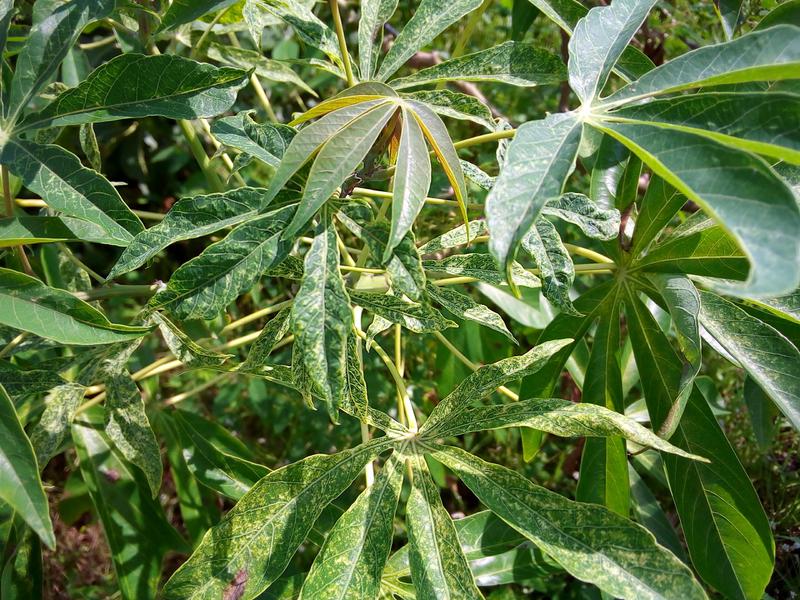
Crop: cassava
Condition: green_mottle